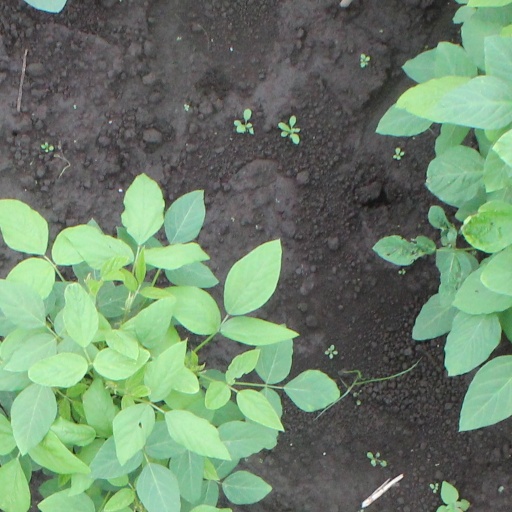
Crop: soybean